Stephen Lovegrove

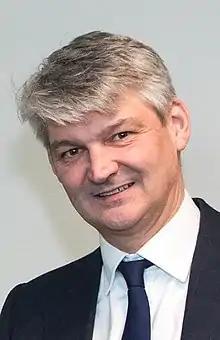
Lovegrove in 2018

Sir Stephen Augustus Lovegrove (born November 1966) is a British civil servant who was the UK National Security Adviser from March 2021 to September 2022. He led the Shareholder Executive from 2007 to 2013, and then had permanent secretary roles at the Department of Energy and Climate Change and the Ministry of Defence.